Richard Allen Griffin

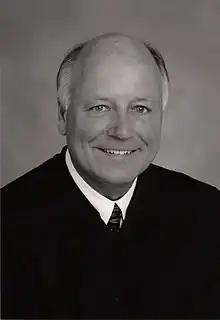

Richard Allen Griffin (born April 15, 1952) is a United States circuit judge of the United States Court of Appeals for the Sixth Circuit. Previously, he was a judge on the Michigan Court of Appeals.